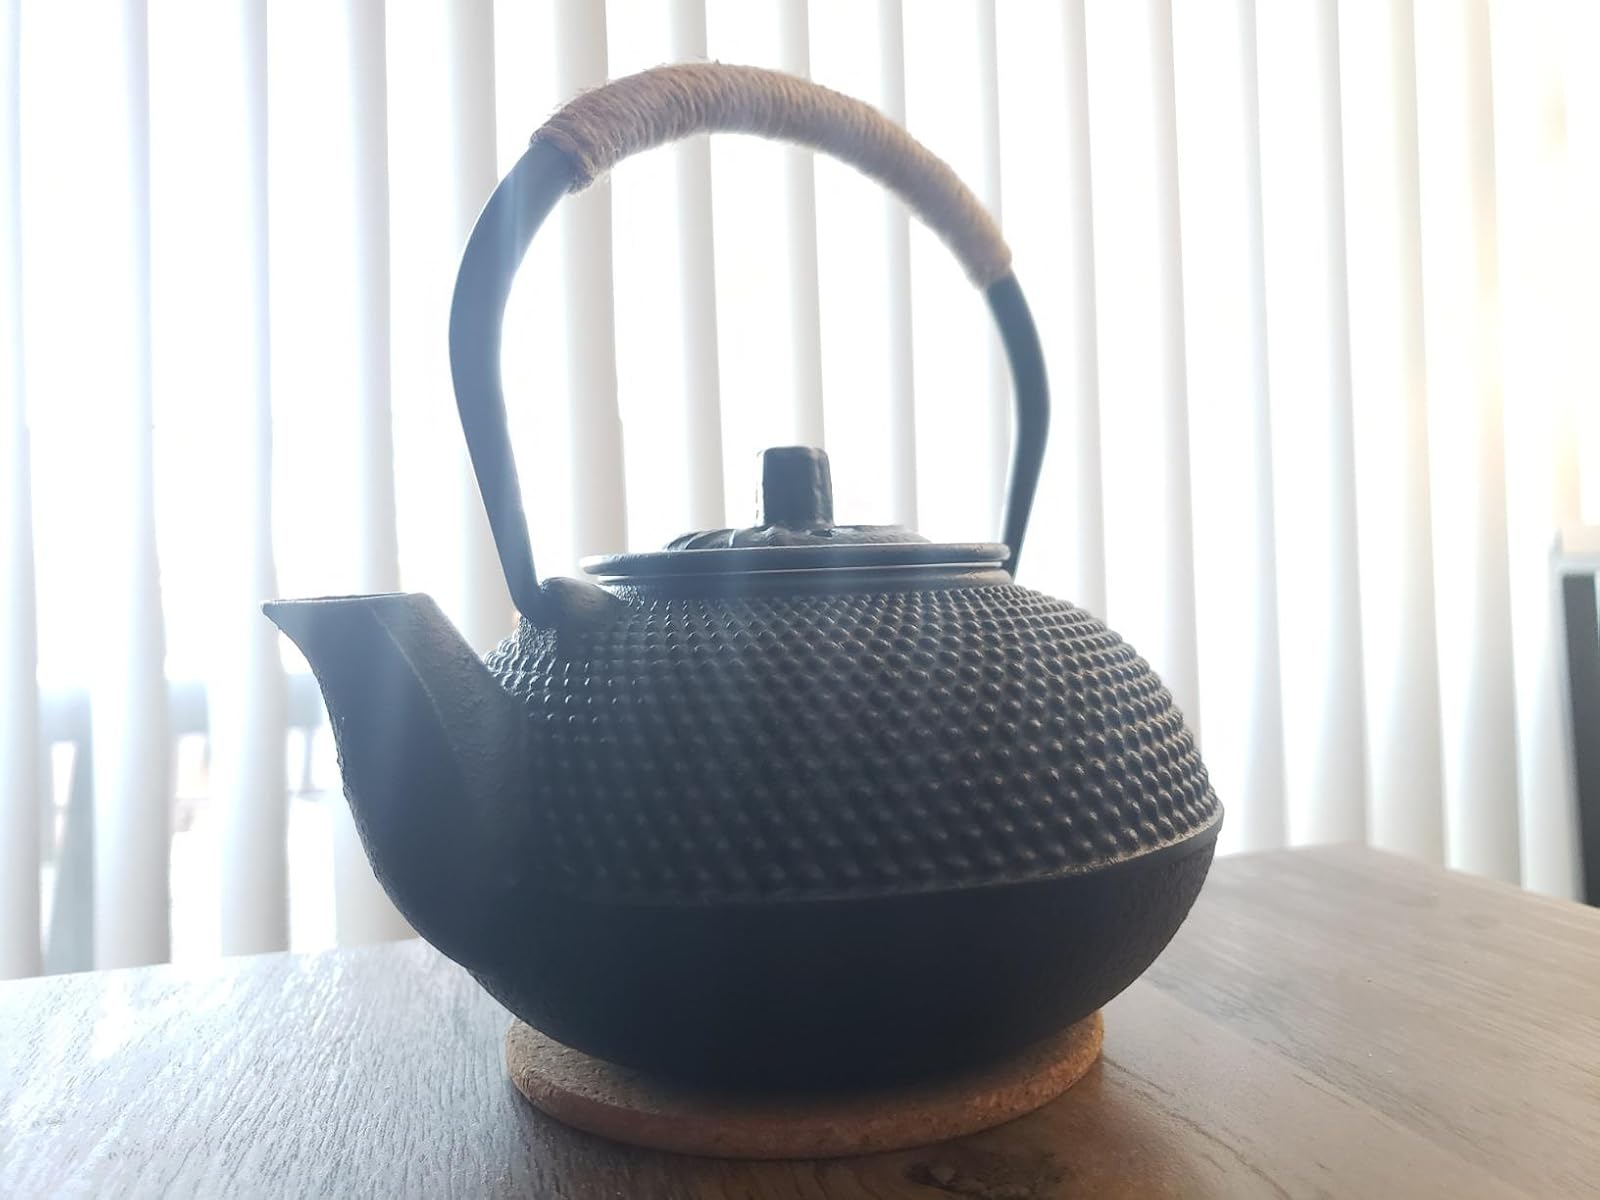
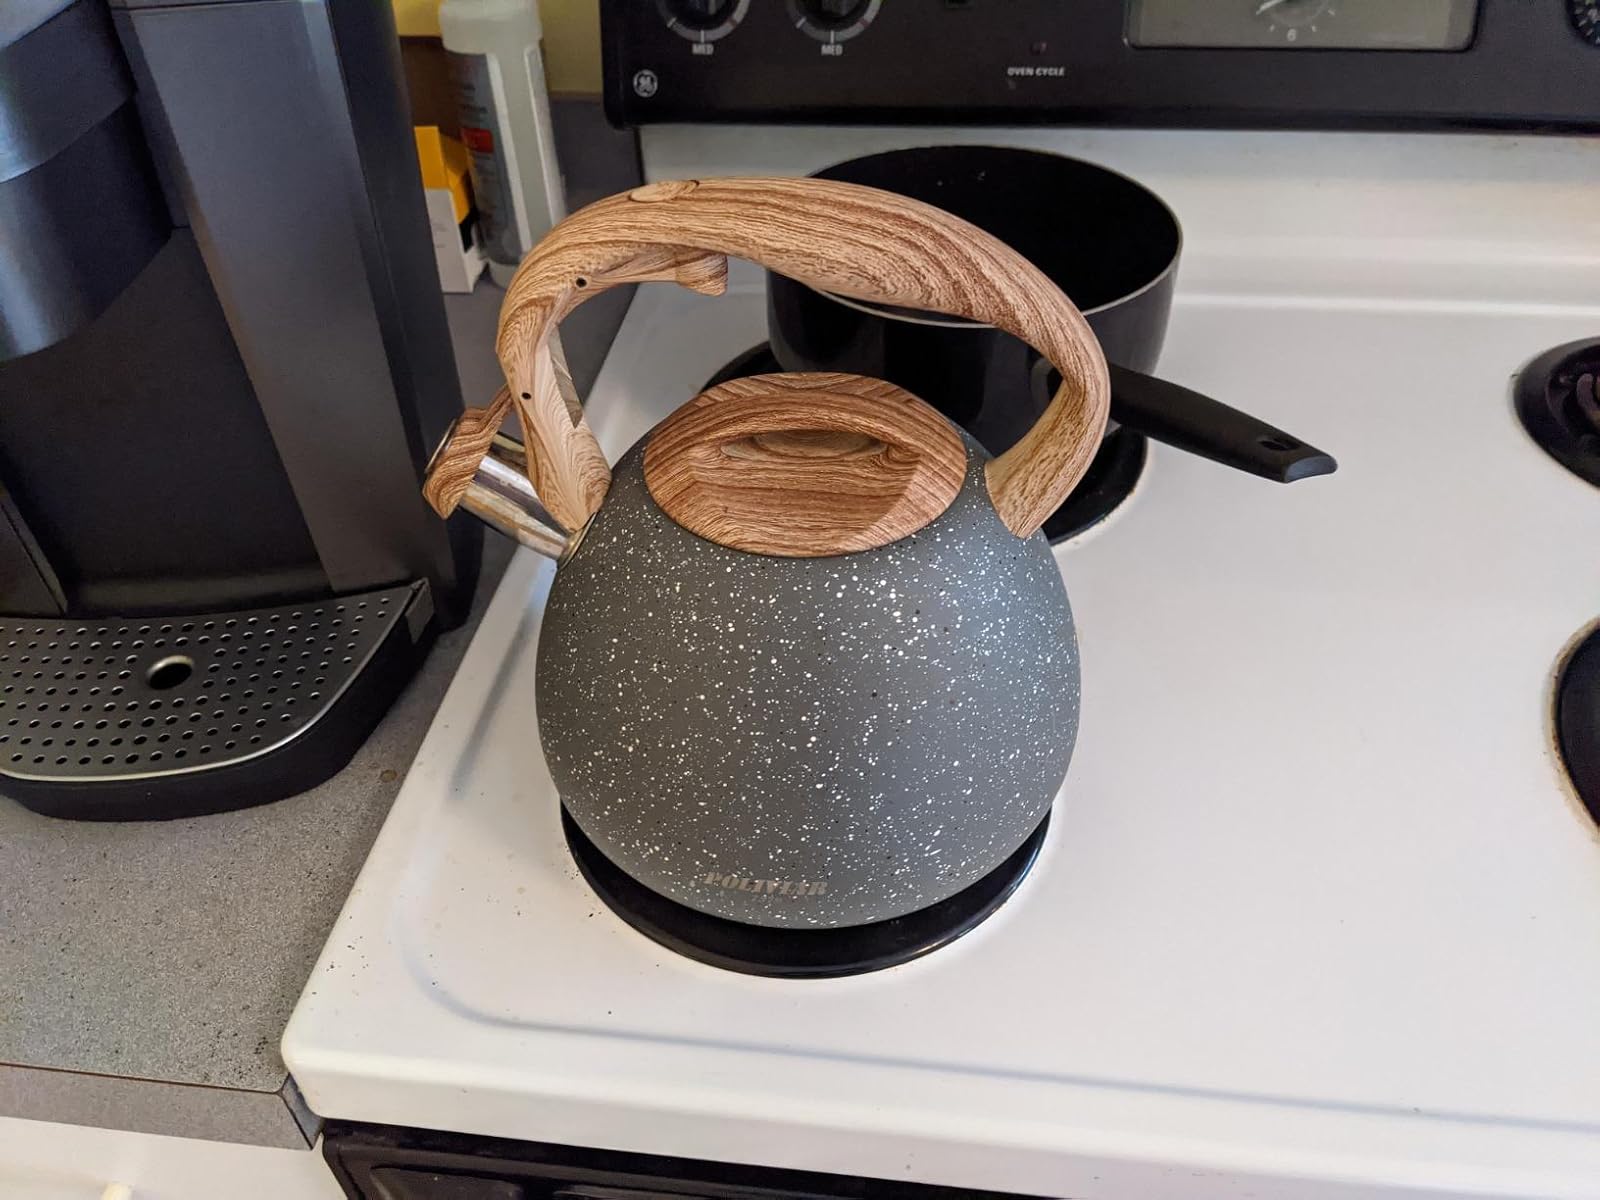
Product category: items_kettle
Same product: no